Desmond Wilcox

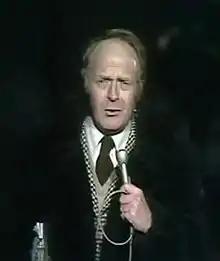
Wilcox in 1974

Desmond John Wilcox (21 May 1931 – 6 September 2000) was a British television producer, documentary filmmaker, journalist and television executive. He worked at the BBC and ITV during his career and was producer of series such as "This Week", "Man Alive", and "That's Life!"